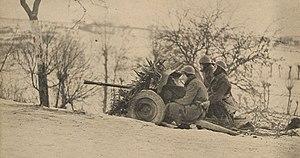
Les servants d'un canon antichars sont à leur emplacement de combat, en arrière des petits postes. Ils ont mis à profit des arbustes, qu'ils ont épaissis artificiellement avec des branchages, pour se confondre avec le paysage et éviter ainsi de se silhouetter sur la neige. Canon Mle 1934 de 25mm en service pendant l'hiver 1940.